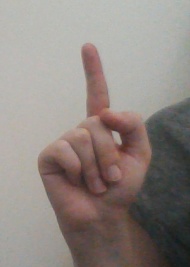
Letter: bb